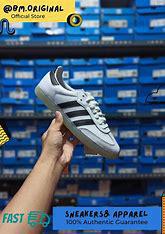
Brand: adidas
Model: Sambarose Skate